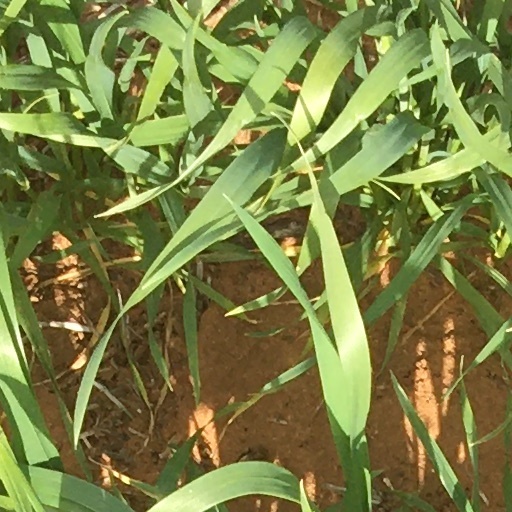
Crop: wheat